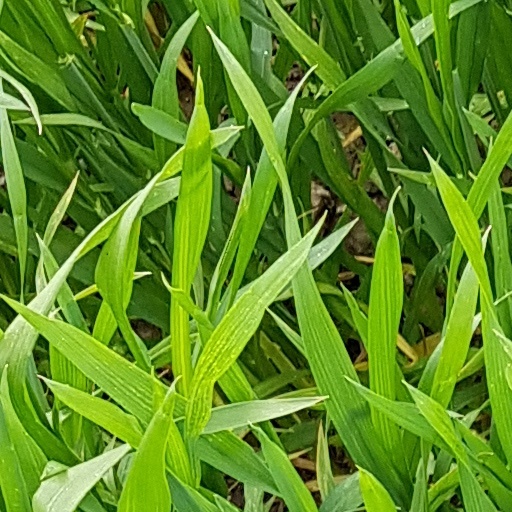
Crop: wheat